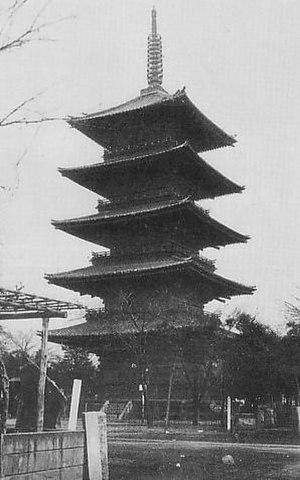
L'affaire du double suicide amoureux de la pagode de Yanaka est un cas d'incendie criminel d'une pagode en bois à quatre étages s'étant déroulé au Japon le 6 juillet 1957 dans le cimetière de Yanaka de Tokyo. La pagode est incendiée par deux amoureux qui se suicident ensemble - leurs corps sont retrouvés dans les restes du bâtiment.